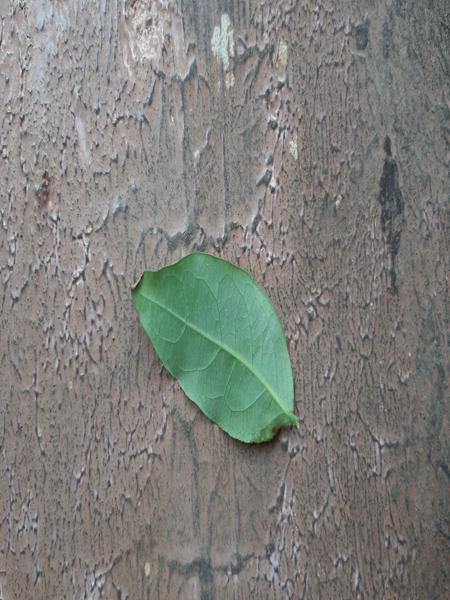
Plant: Amla